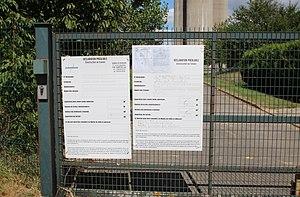
Château d'eau de Limours en France. Déclaration préalable de travaux.
La déclaration préalable de travaux est, en France, une procédure officielle obligatoire concernant les « constructions, travaux, installations et aménagements non soumis à permis de construire comprenant ou non des démolitions » Il s'agit en fait d'une forme simplifiée du permis de construire et du permis d'aménager, applicable aux petits projets.